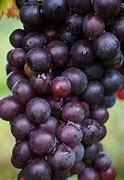
Label: grape